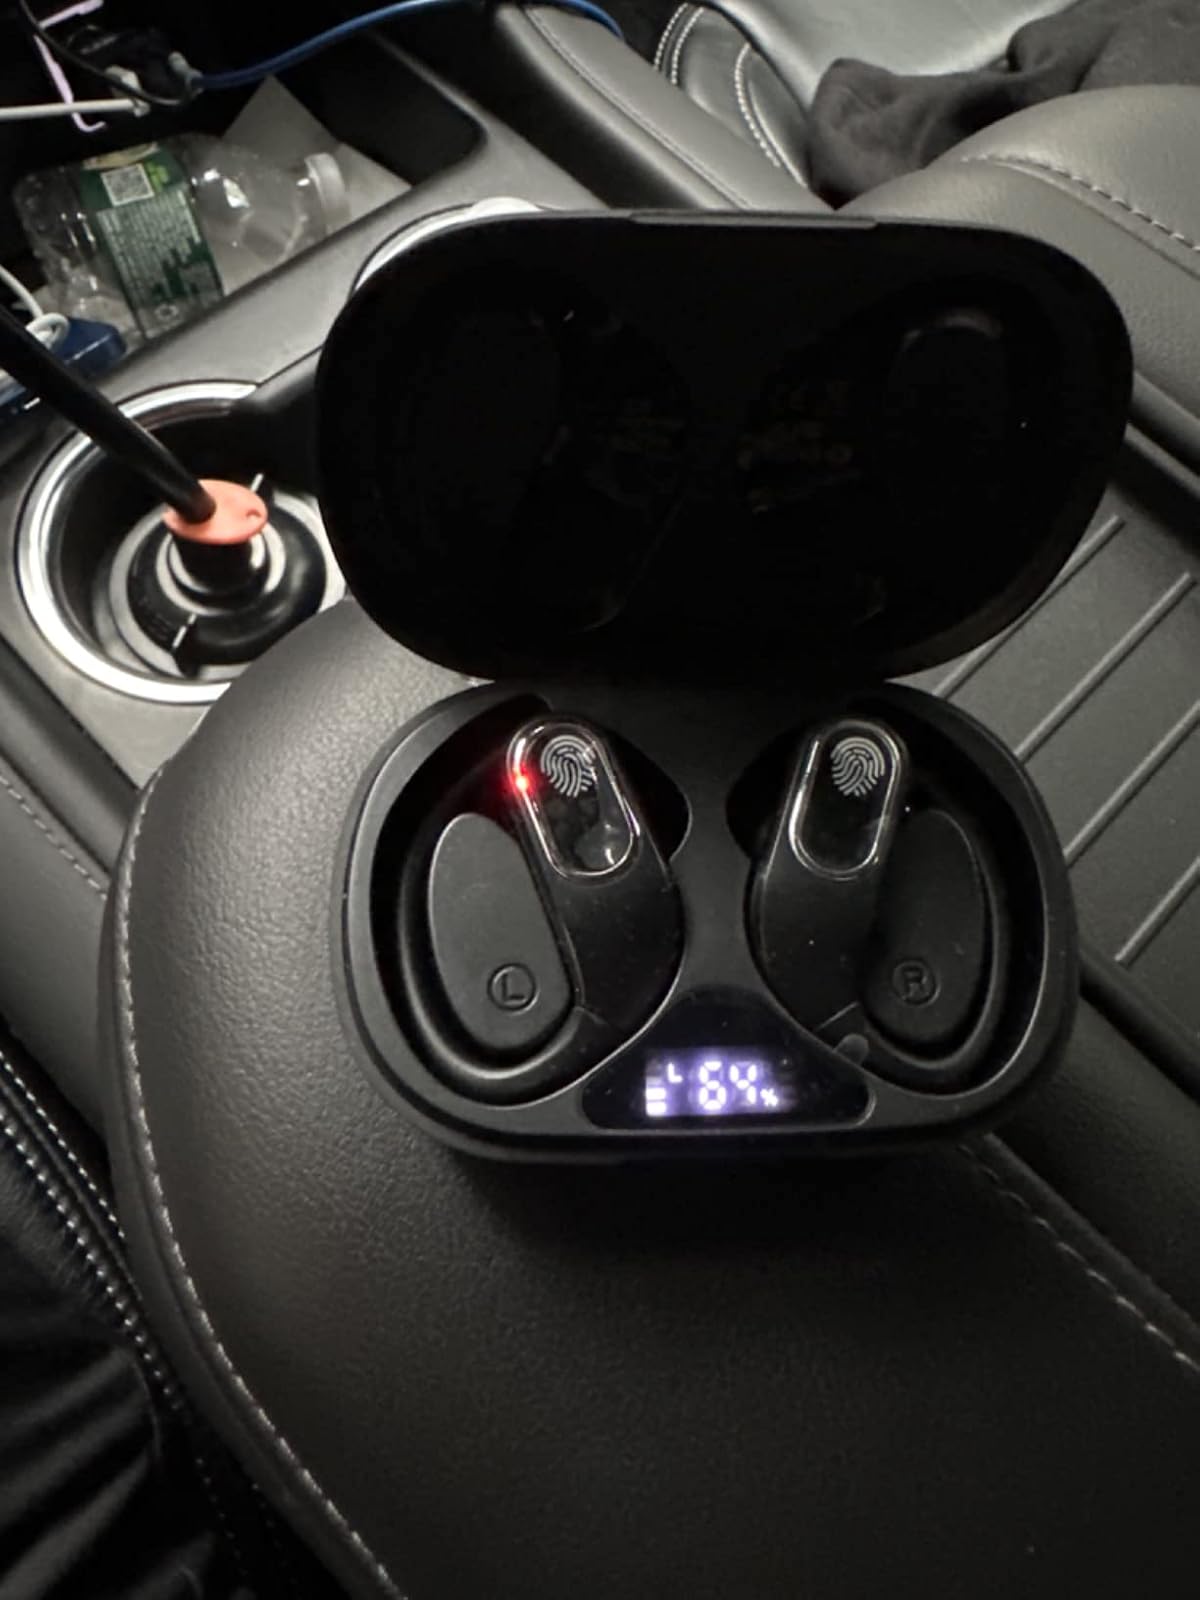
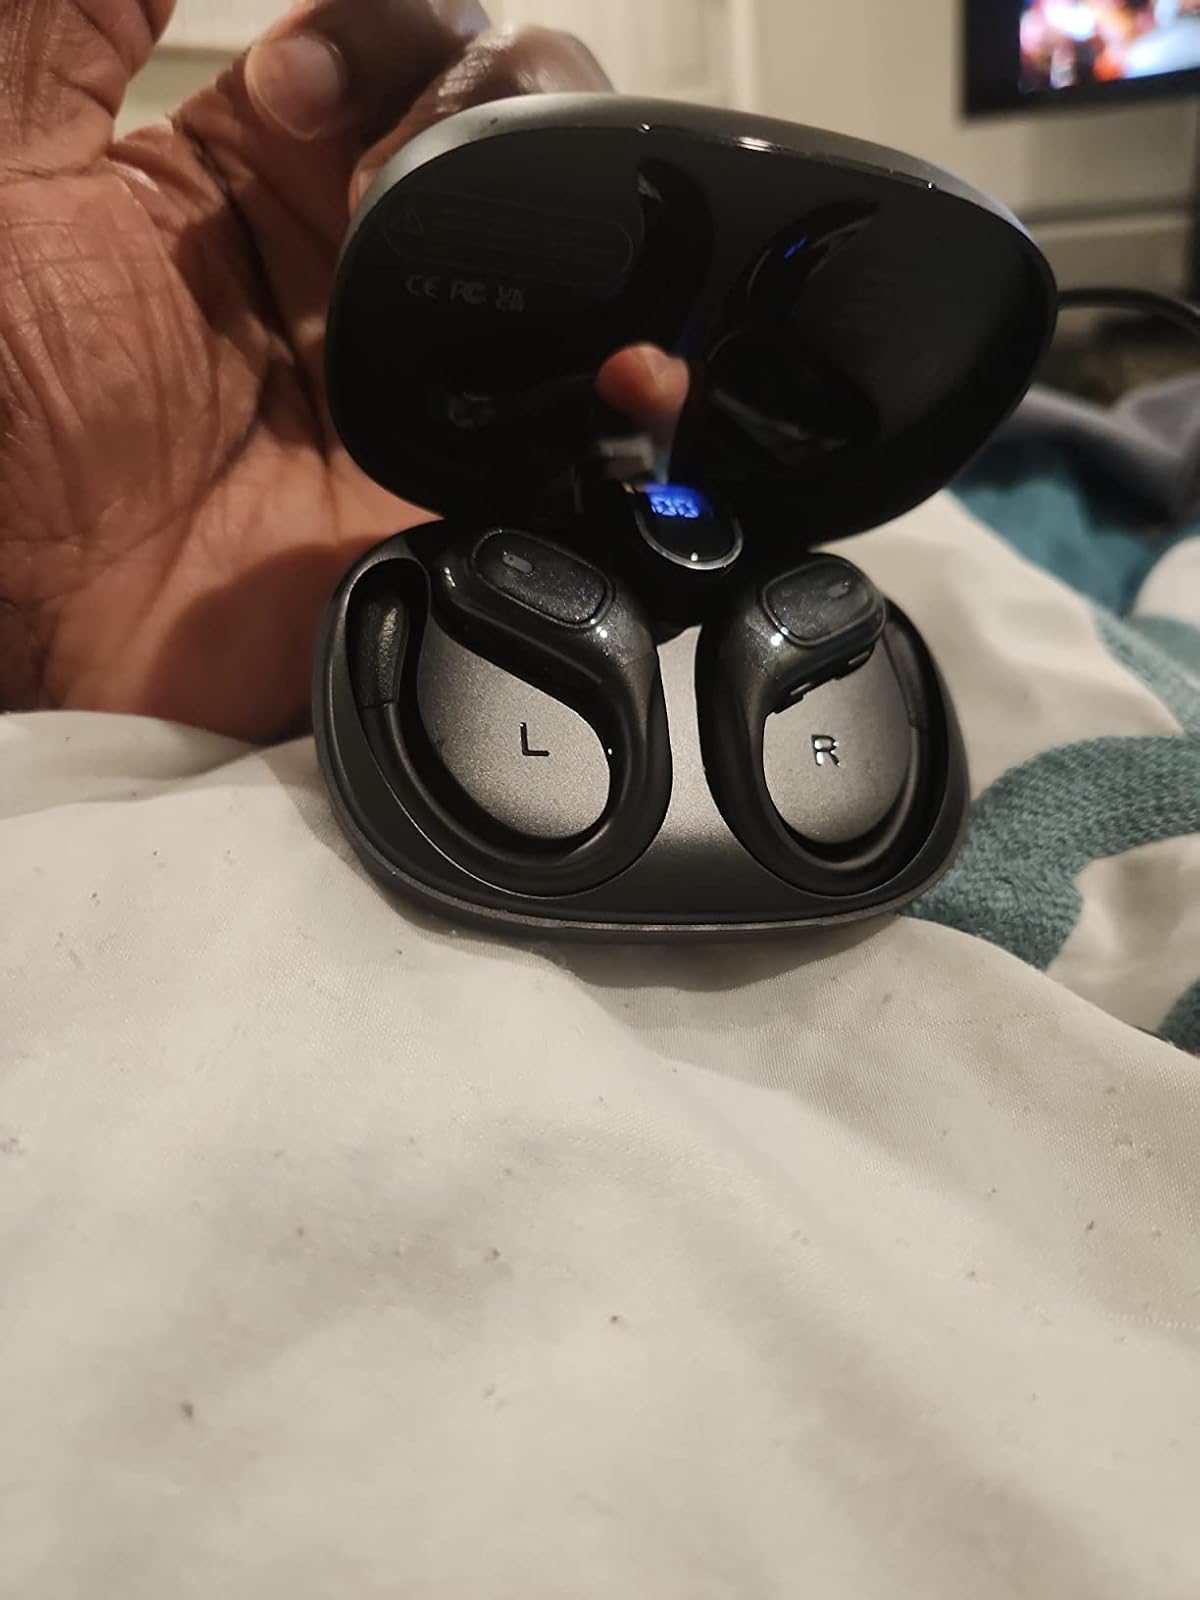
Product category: earbuds
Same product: yes